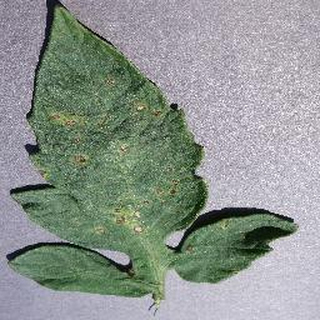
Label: tomato_septoria_leaf_spot